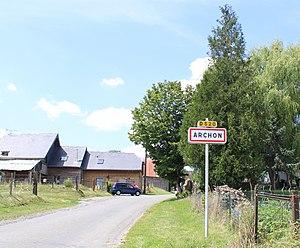
Entrée du village
Archon est une commune française située dans le département de l'Aisne, en région Hauts-de-France.